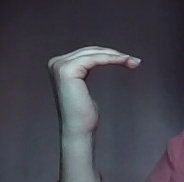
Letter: haa